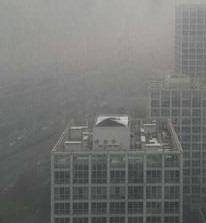
Weather: foggy or hazy